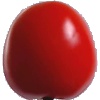
Label: Tomato 4